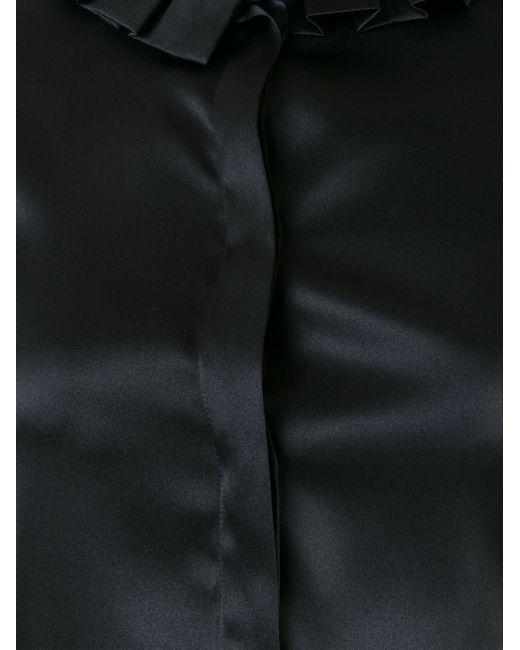
Stylisches schwarzes Partyhemd für Herren